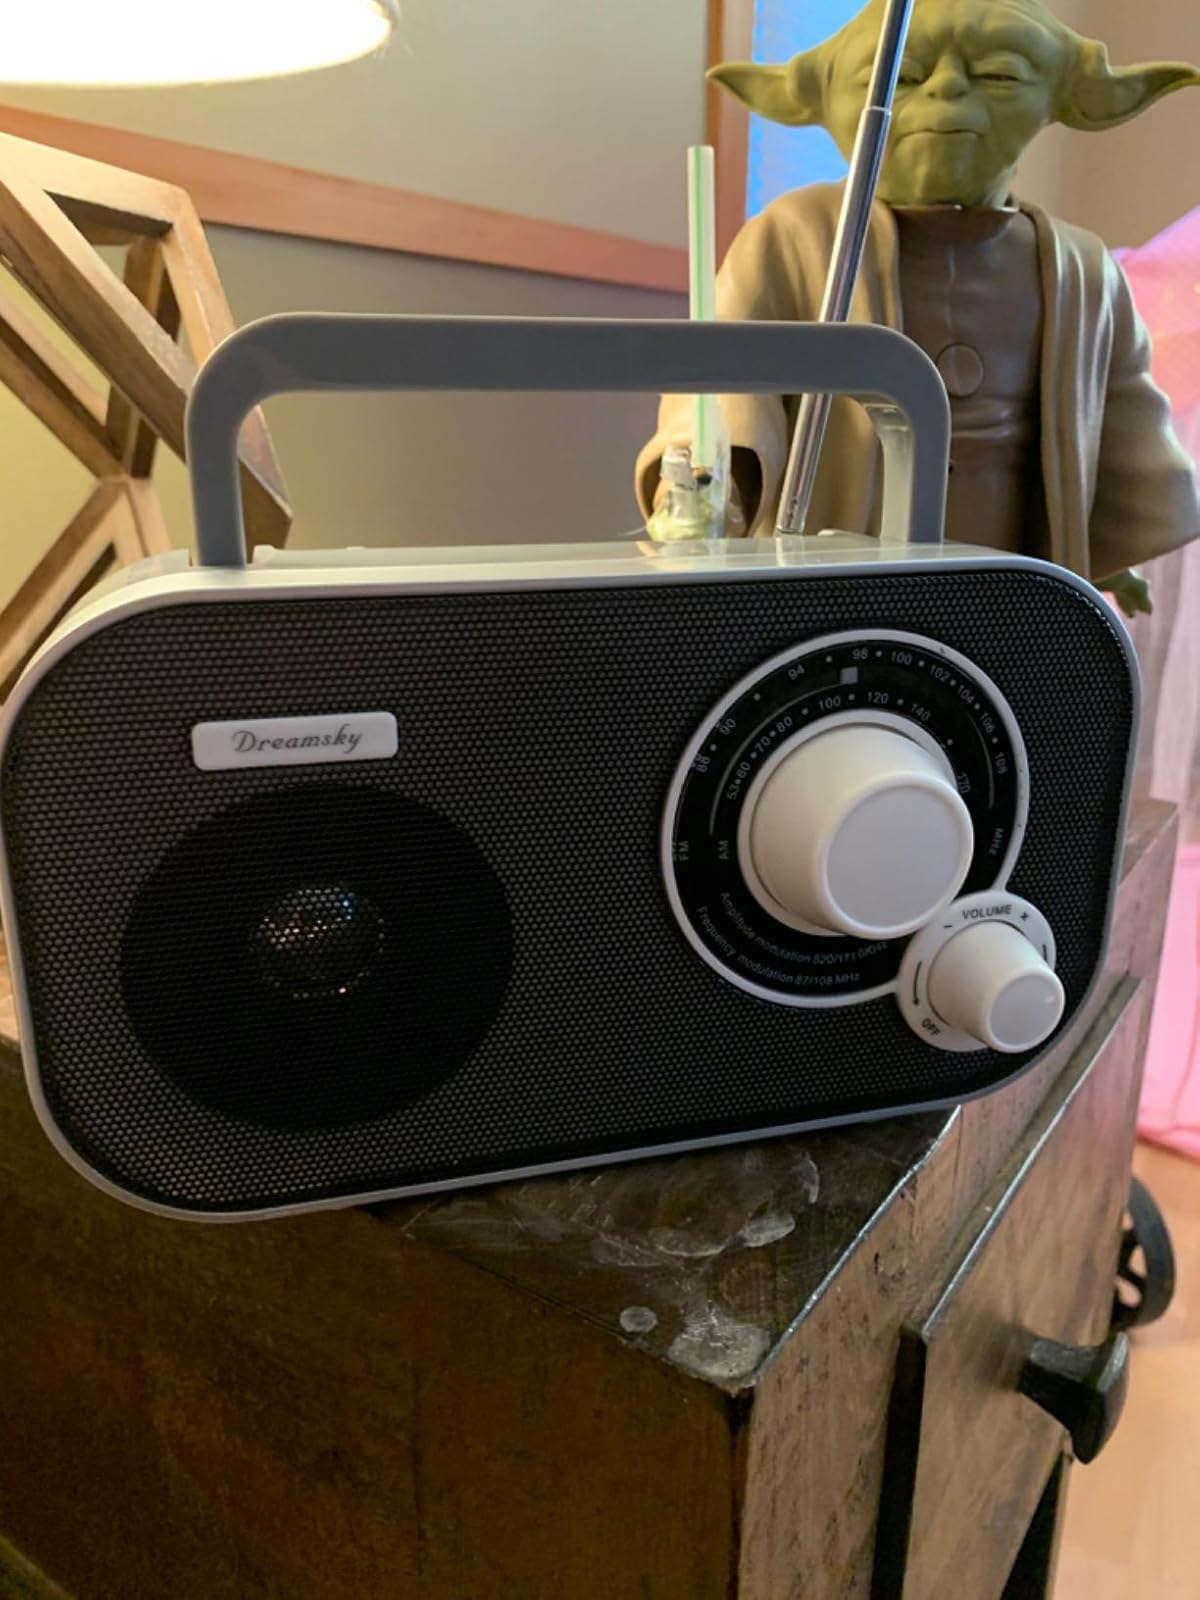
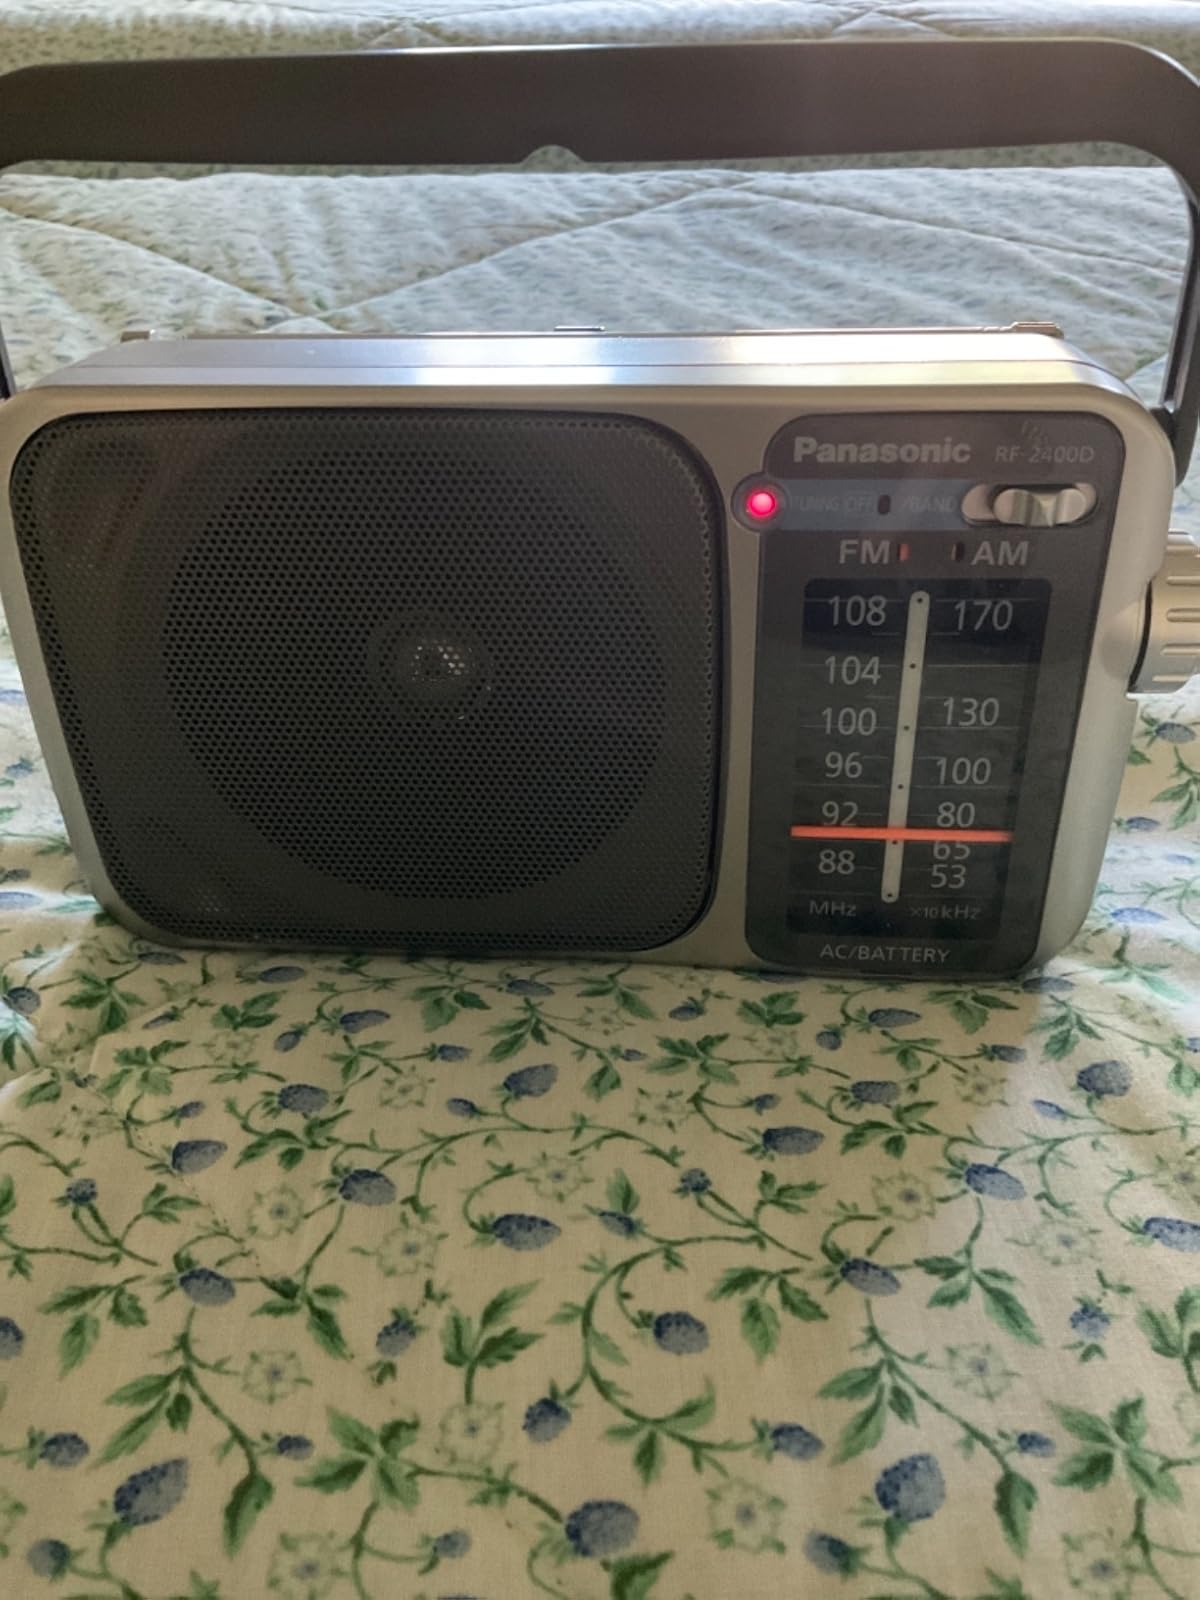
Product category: radio
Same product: no